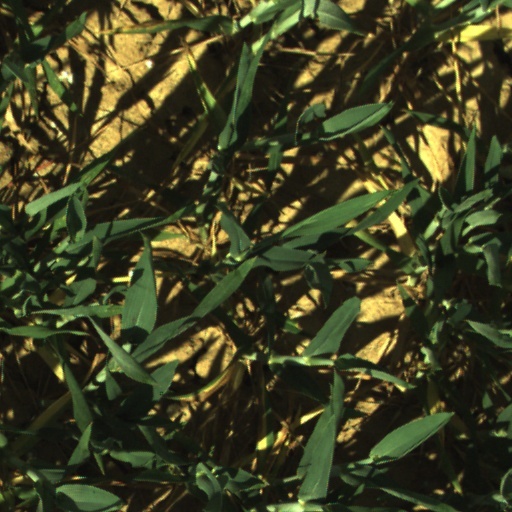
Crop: wheat